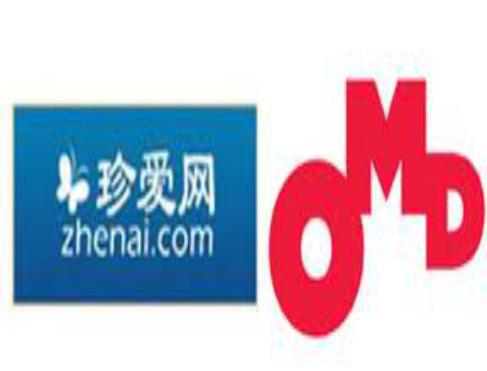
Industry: Leisure